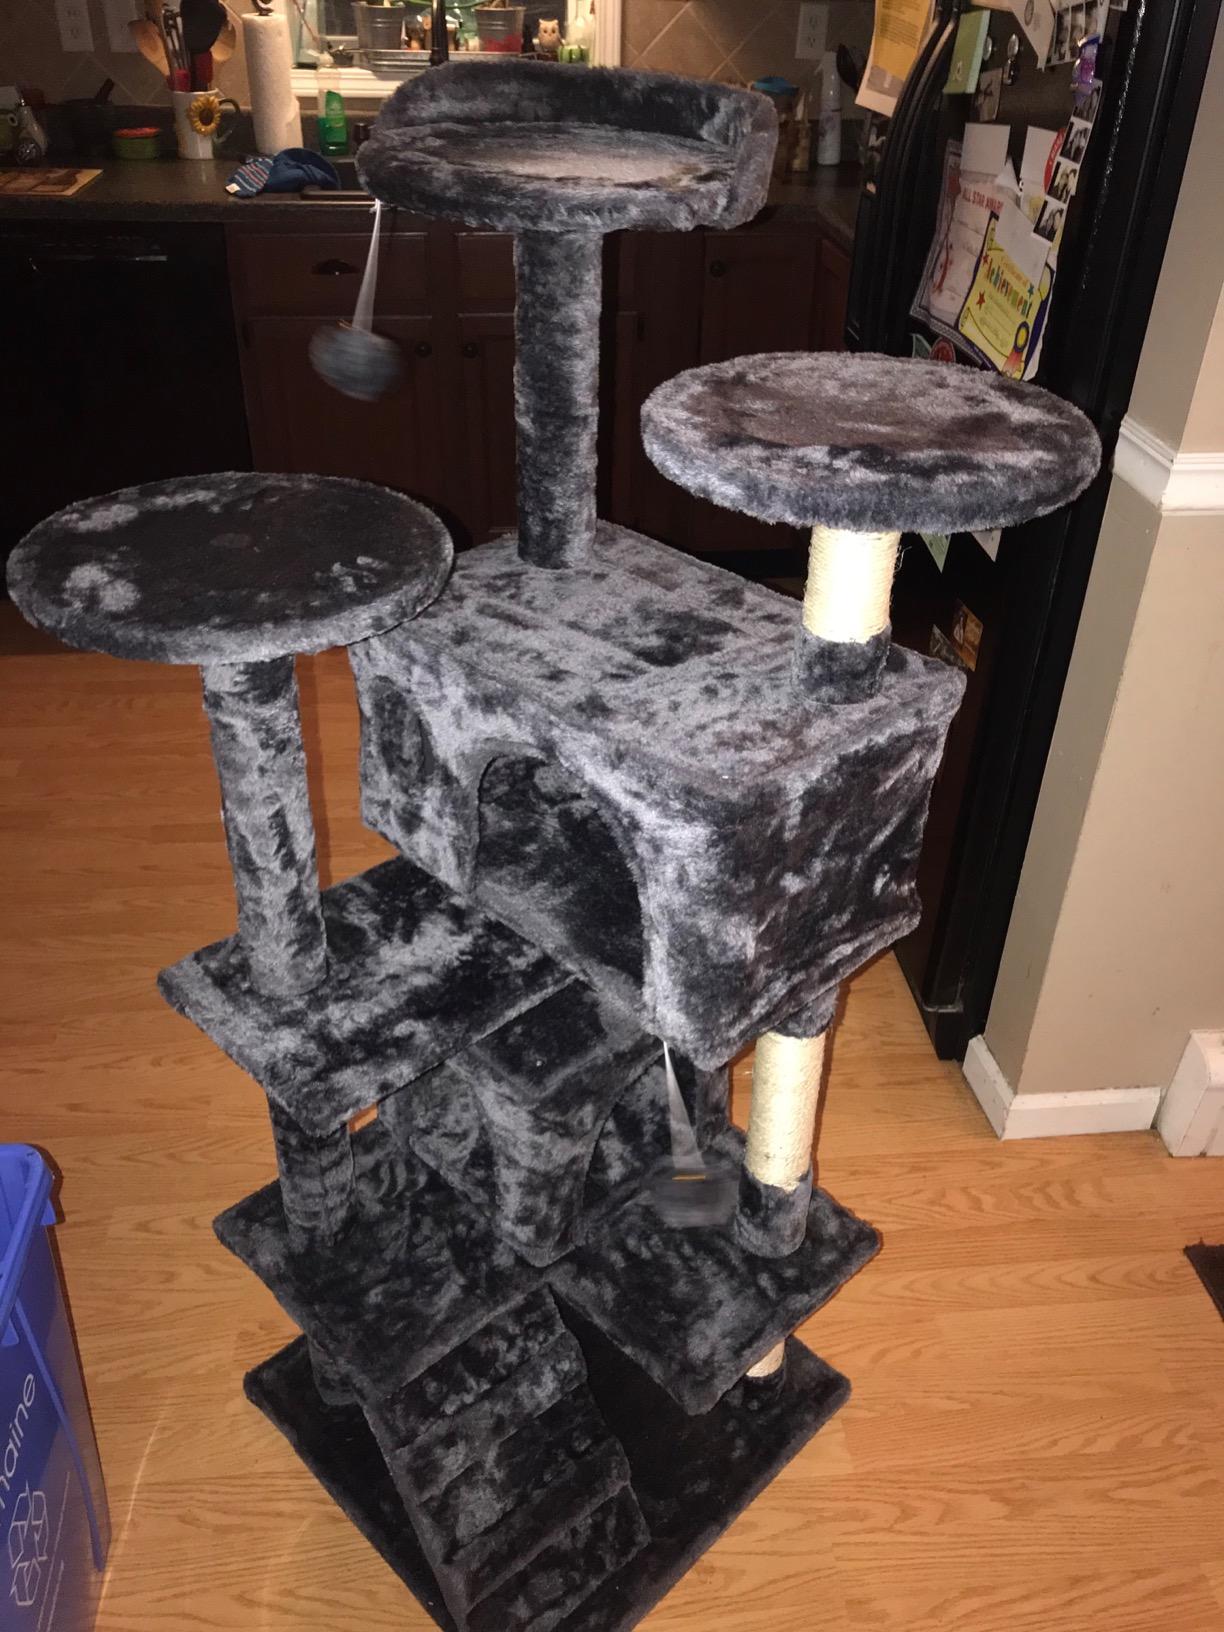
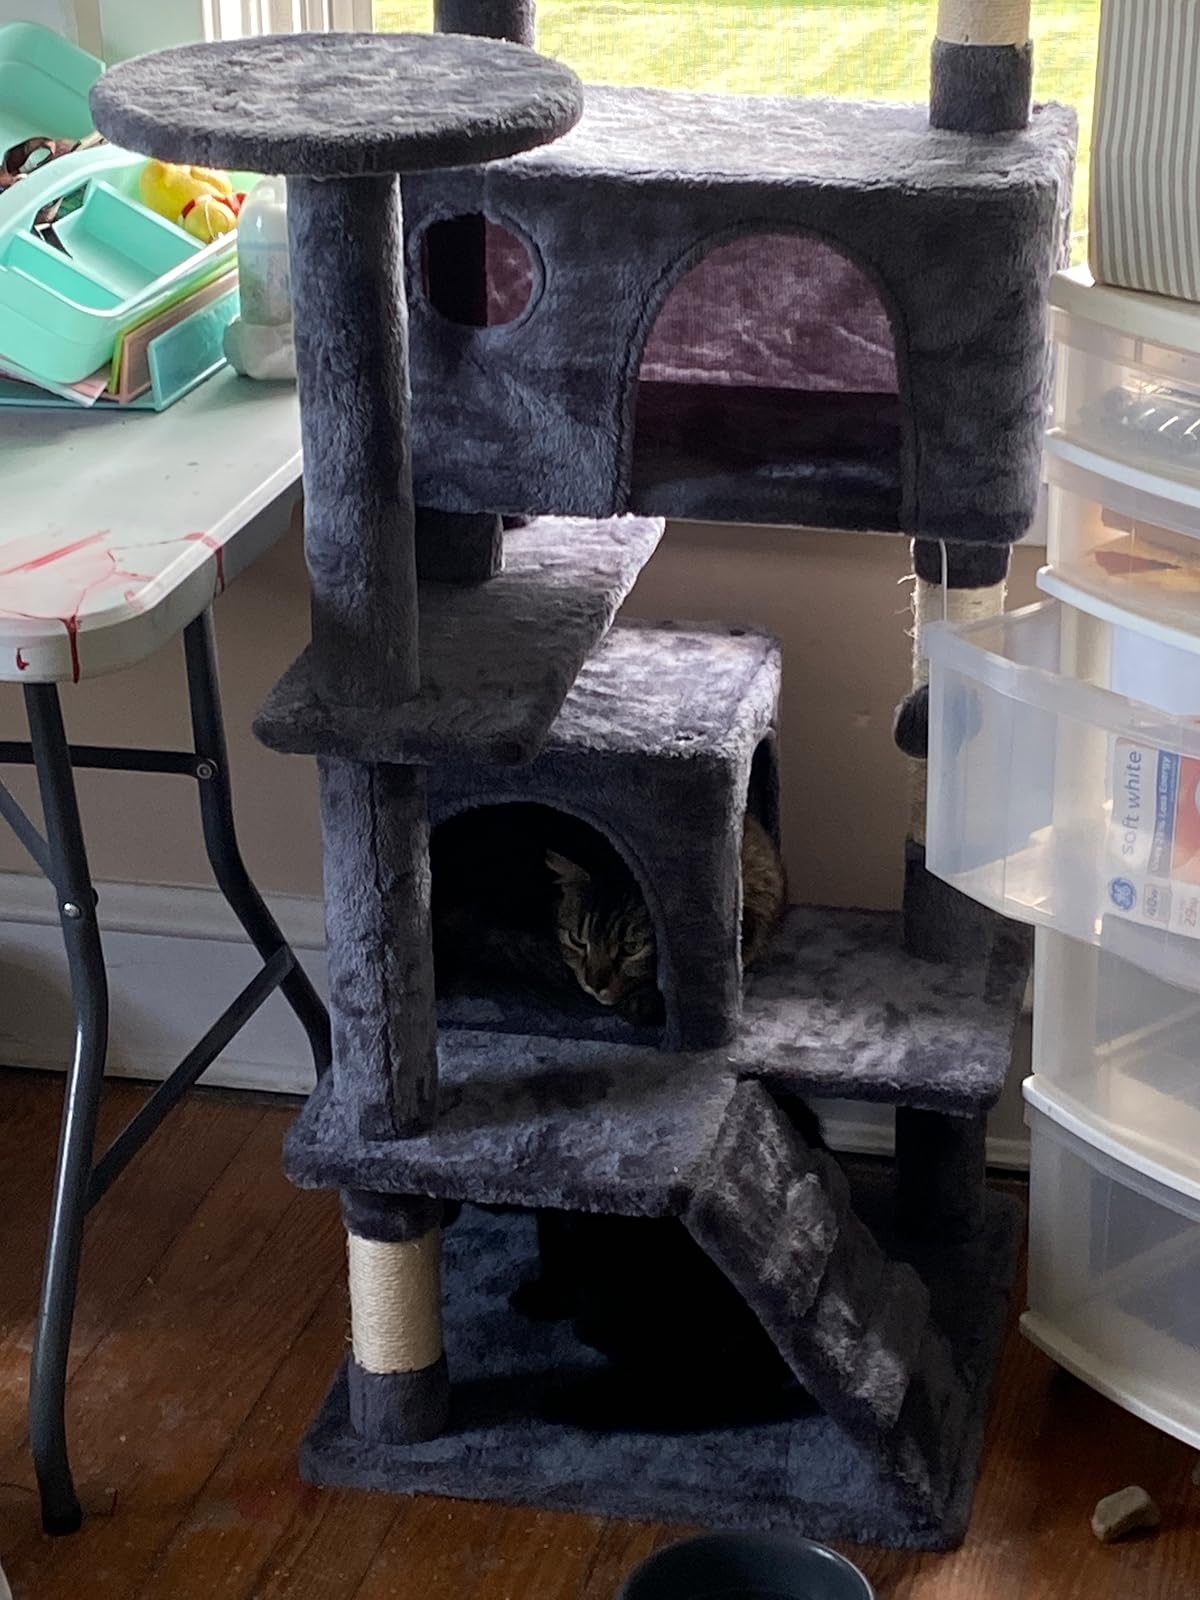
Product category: items_cat tree
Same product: yes